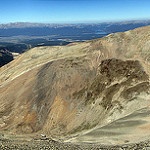
Label: mountain